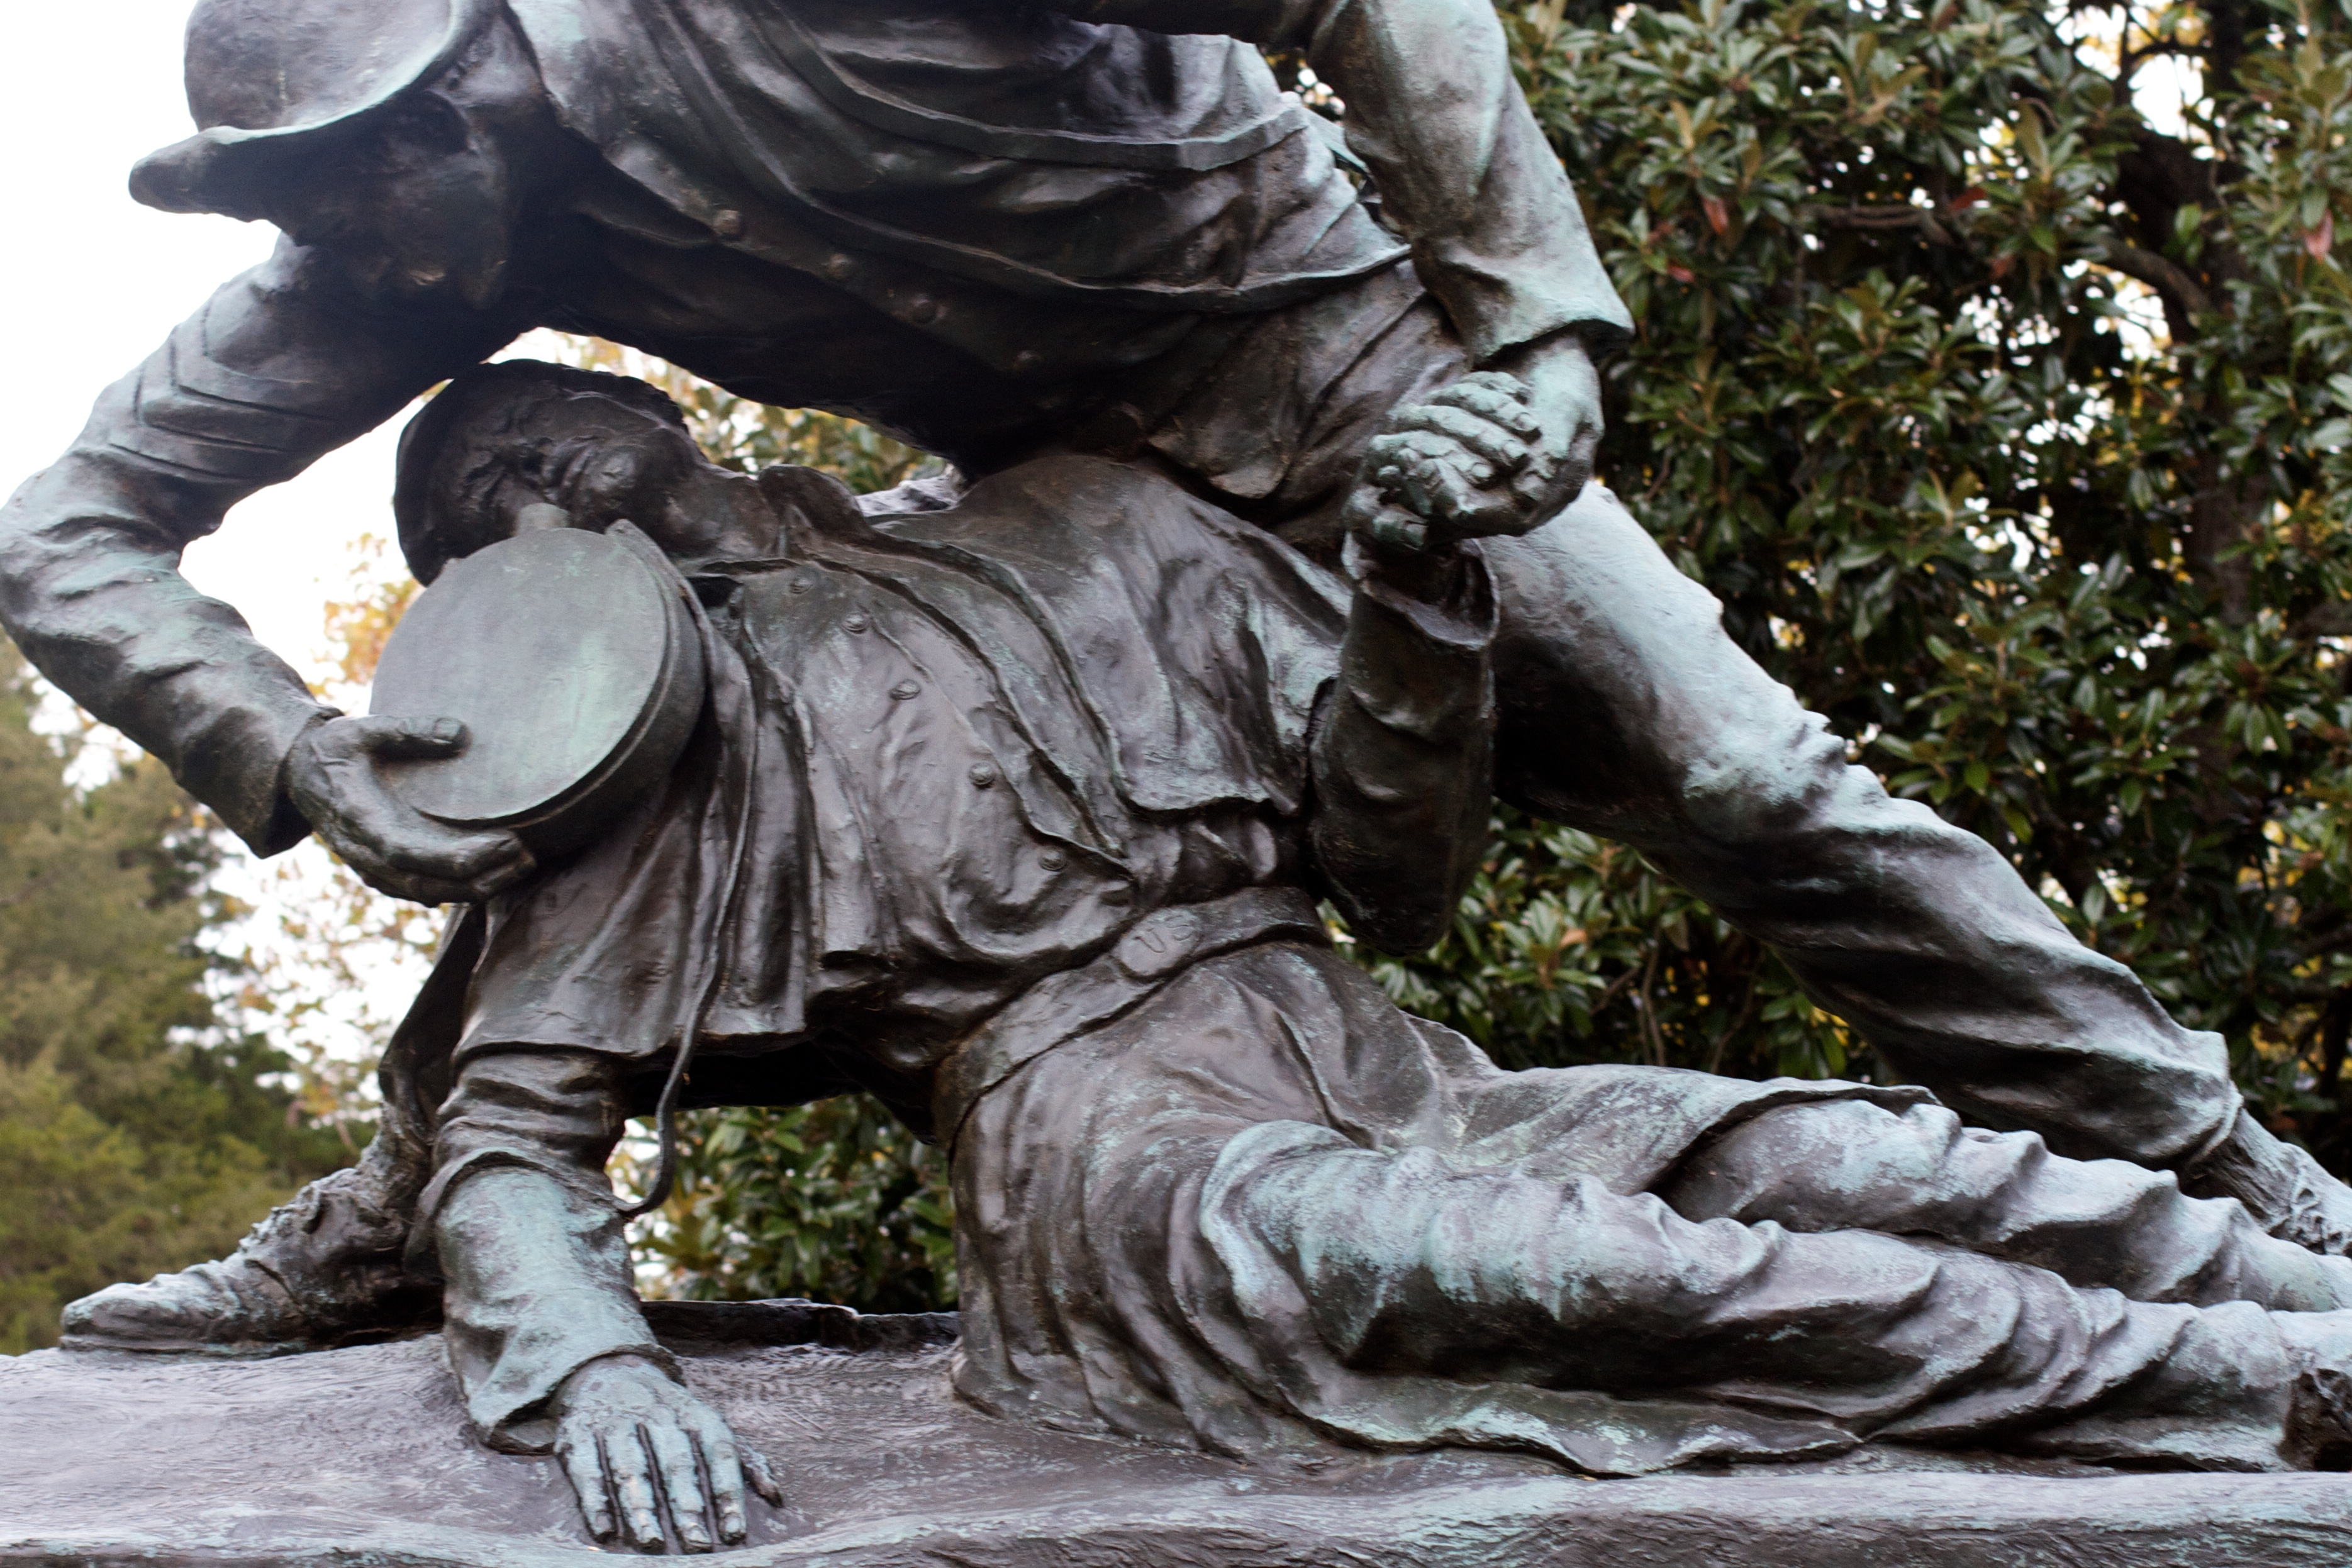
monument, statue, sculpture, art, human positions